Vegas Rat Rods

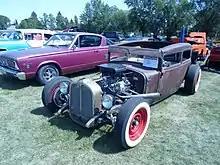
A rat rod by VRR

Vegas Rat Rods (known as Sin City Motors in some regions) is an American reality television series. The series premiered on April 17, 2014, on Discovery Channel.